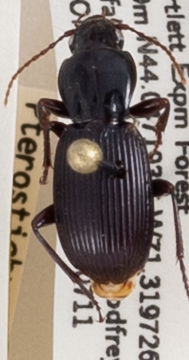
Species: Pterostichus tristis
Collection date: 2018-07-11
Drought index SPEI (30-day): -0.288
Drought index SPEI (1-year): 0.048
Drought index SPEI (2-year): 0.39